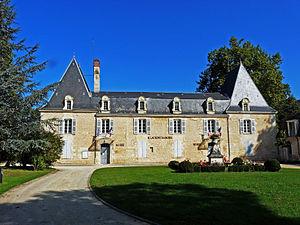
Mairie de Saint-Laurent-sur-Manoire, Dordogne, France
Boulazac Isle Manoire est, au 1ᵉʳ janvier 2016, une commune nouvelle française située dans le département de la Dordogne en région Nouvelle-Aquitaine. Elle est issue du regroupement des trois communes d'Atur, de Boulazac et de Saint-Laurent-sur-Manoire.
Saint-Laurent-sur-Manoire est une ancienne commune française située dans le département de la Dordogne.